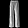
Label: Trouser